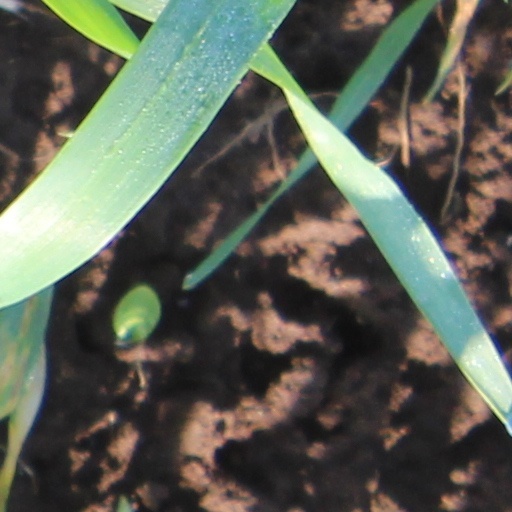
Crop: wheat